El Dorado

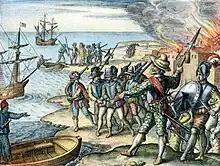
Walter Raleigh at Trinidad

Historians disagree on the veracity of these reports. Warwick Bray states that the Spanish conquerors heard the legend from Muisca natives who had witnessed the ceremony first-hand. Demetrio Ramos Pérez, followed by John Hemming among others, argues that the story was invented by the Spaniards themselves. José Ignacio Avellaneda regards it as "rather certain" that the legend had a factual basis. J. P. Quintero-Guzmán suggests that the Guatavita ceremony may have been a one-time event, which lived on in the oral history of the Muisca until the arrival of the Spaniards.